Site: brandenburg
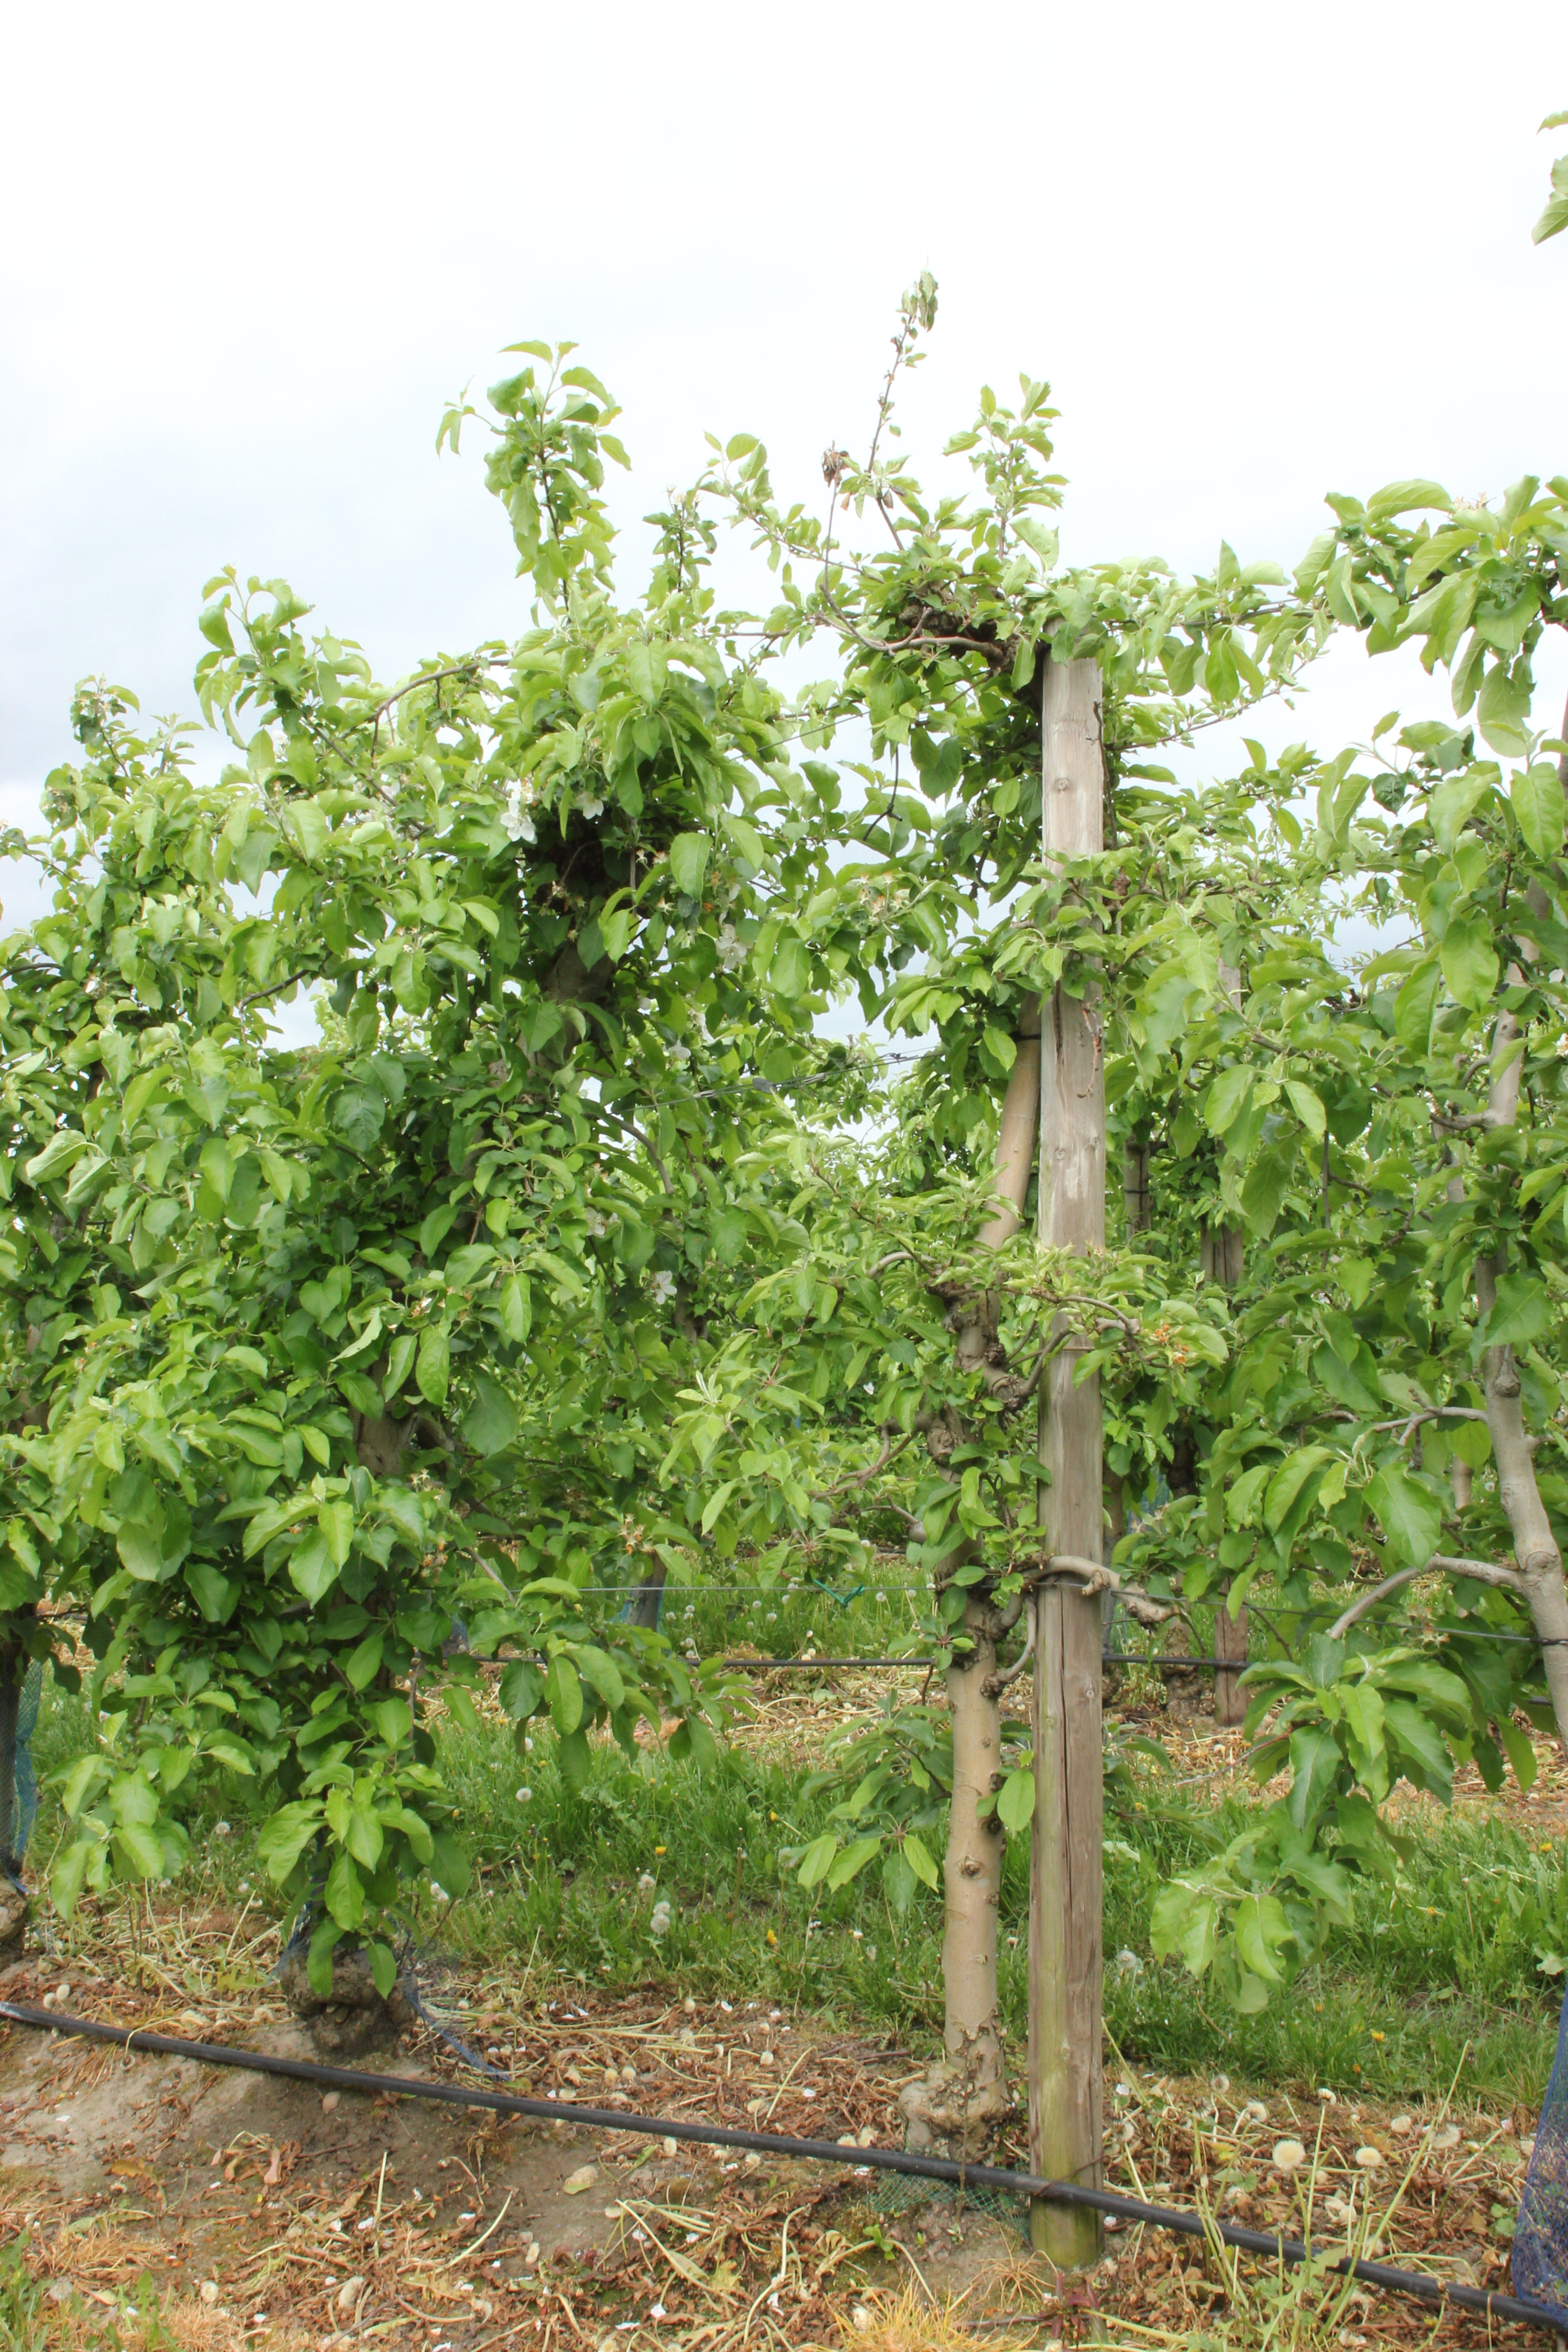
Growth stage (BBCH 67): Flowering